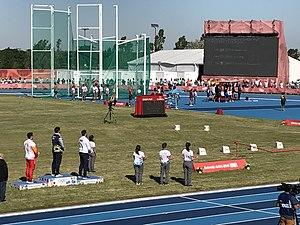
Cérémonie de remise des médailles lors des Jeux olympiques de la jeunesse de 2018 à Buenos Aires, lancer du poids, Argentin Sasia, Chinois Xing et Italien Musci
Les épreuves d'athlétisme lors des Jeux olympiques de la jeunesse de 2018 se déroulent du 11 au 16 octobre 2018 à Buenos Aires. Les épreuves se tiennent au Parque Olímpico de la Juventud, ancien Parque Polideportivo Roca de Villa Soldati, rebaptisé pour cette occasion « parc olympique de la jeunesse ».